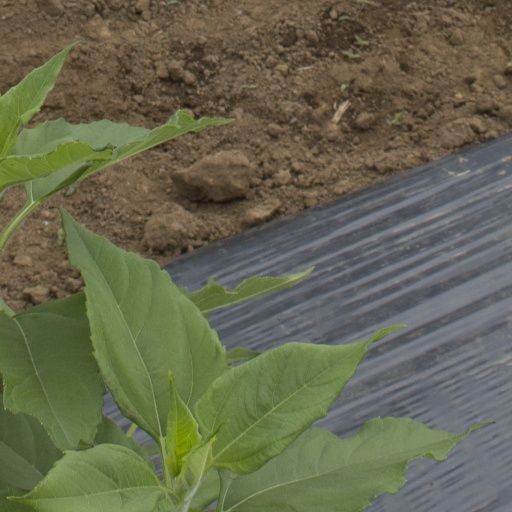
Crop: Jerusalem artichoke